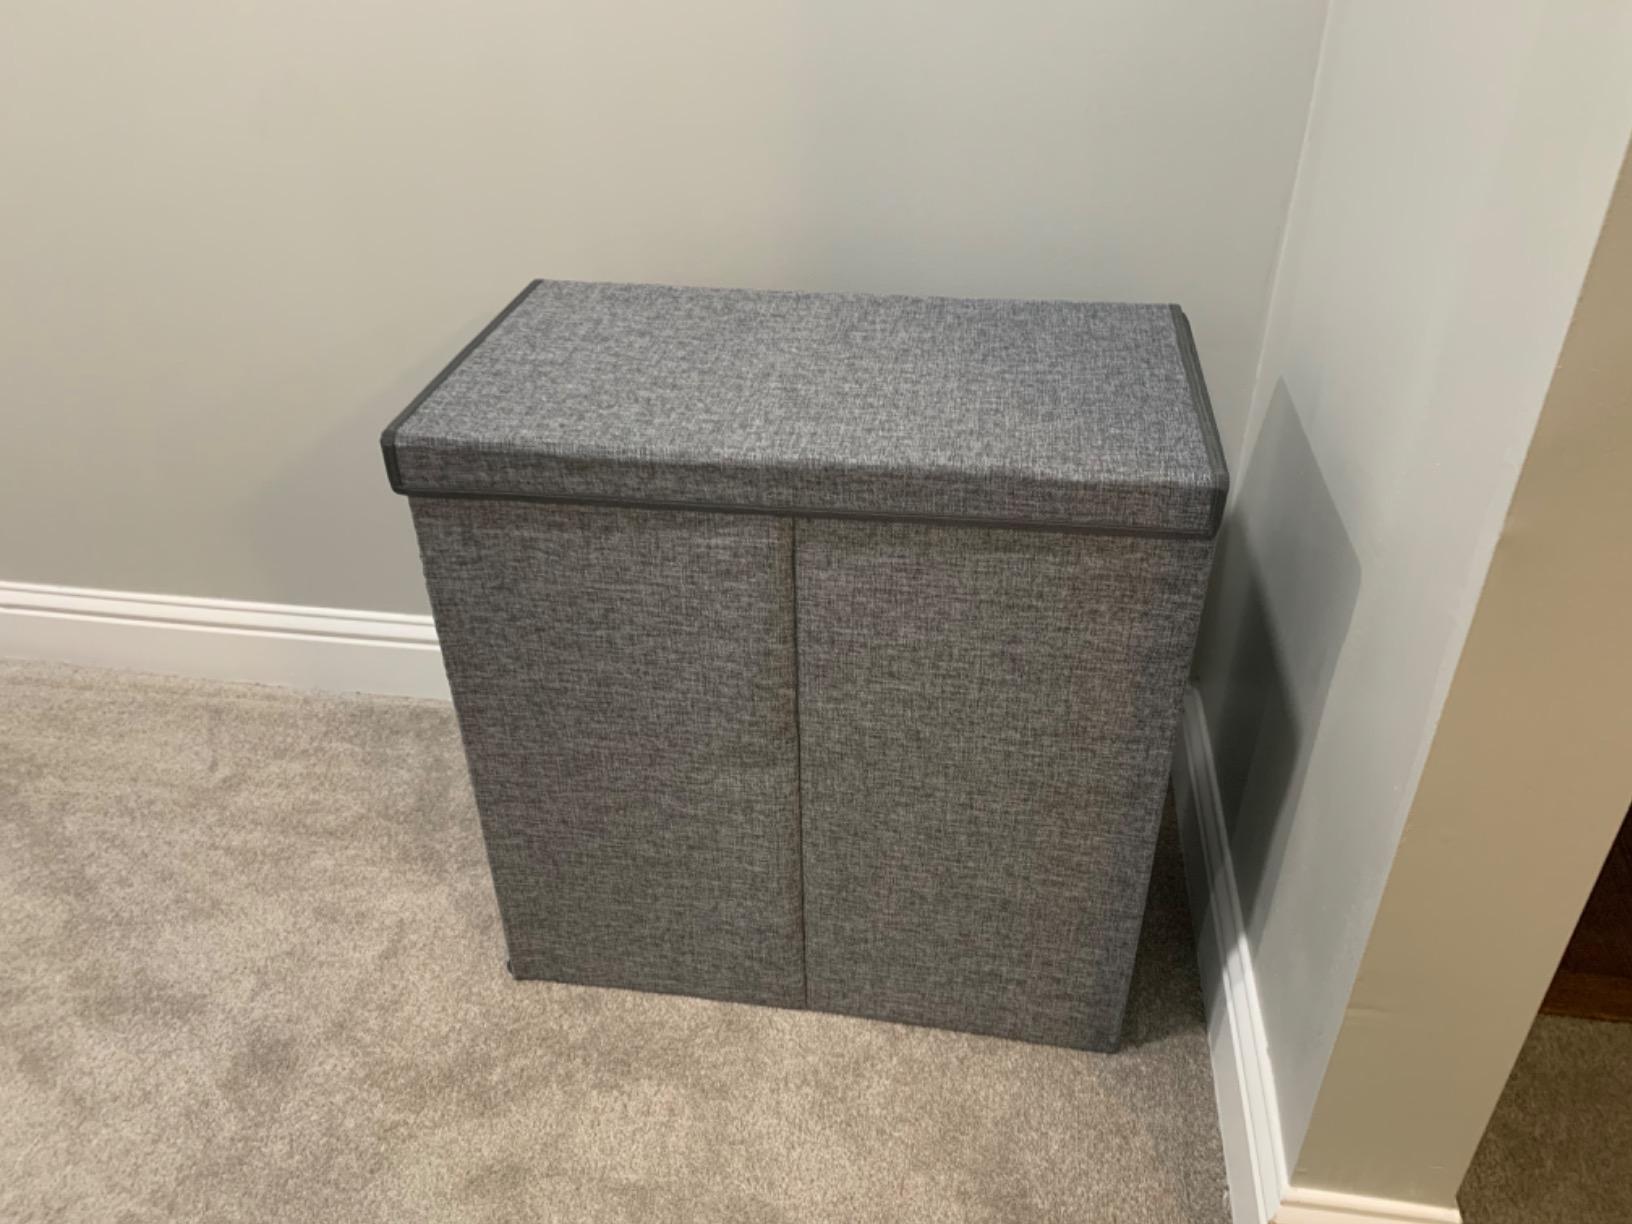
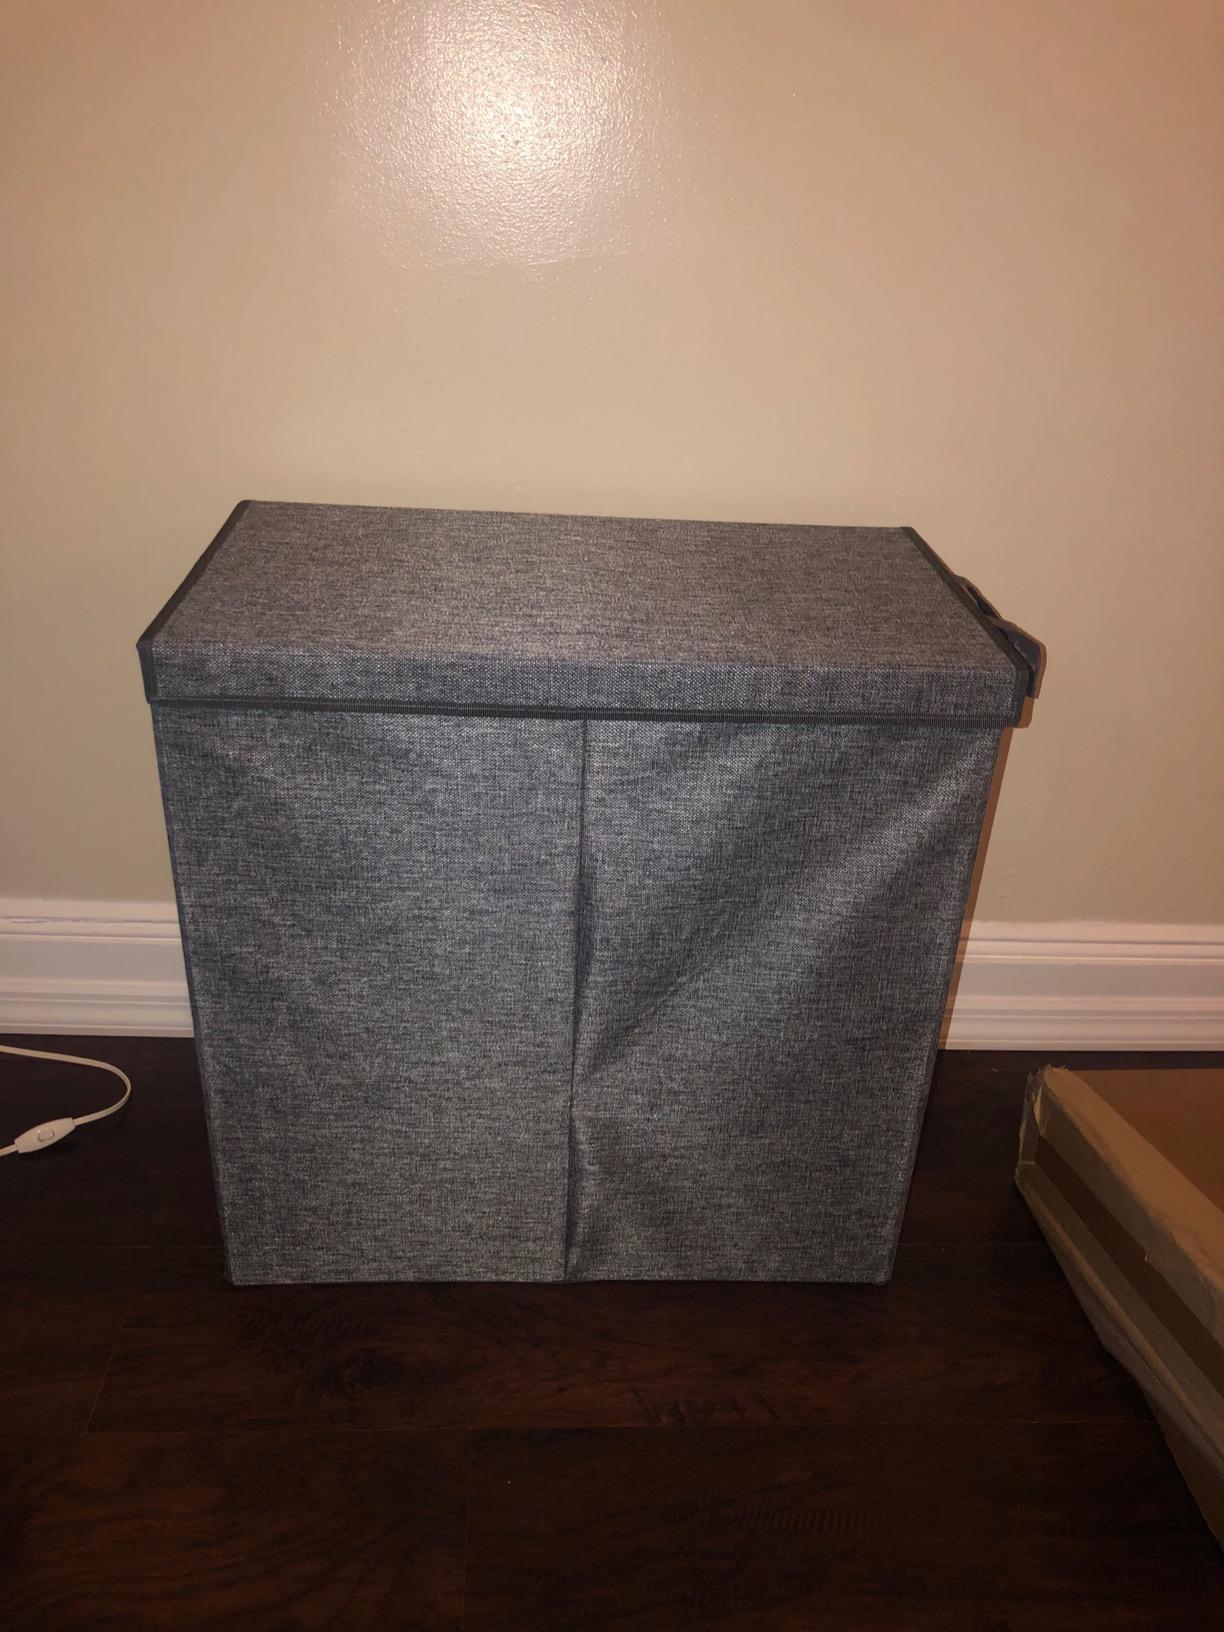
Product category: items_hamper
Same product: yes